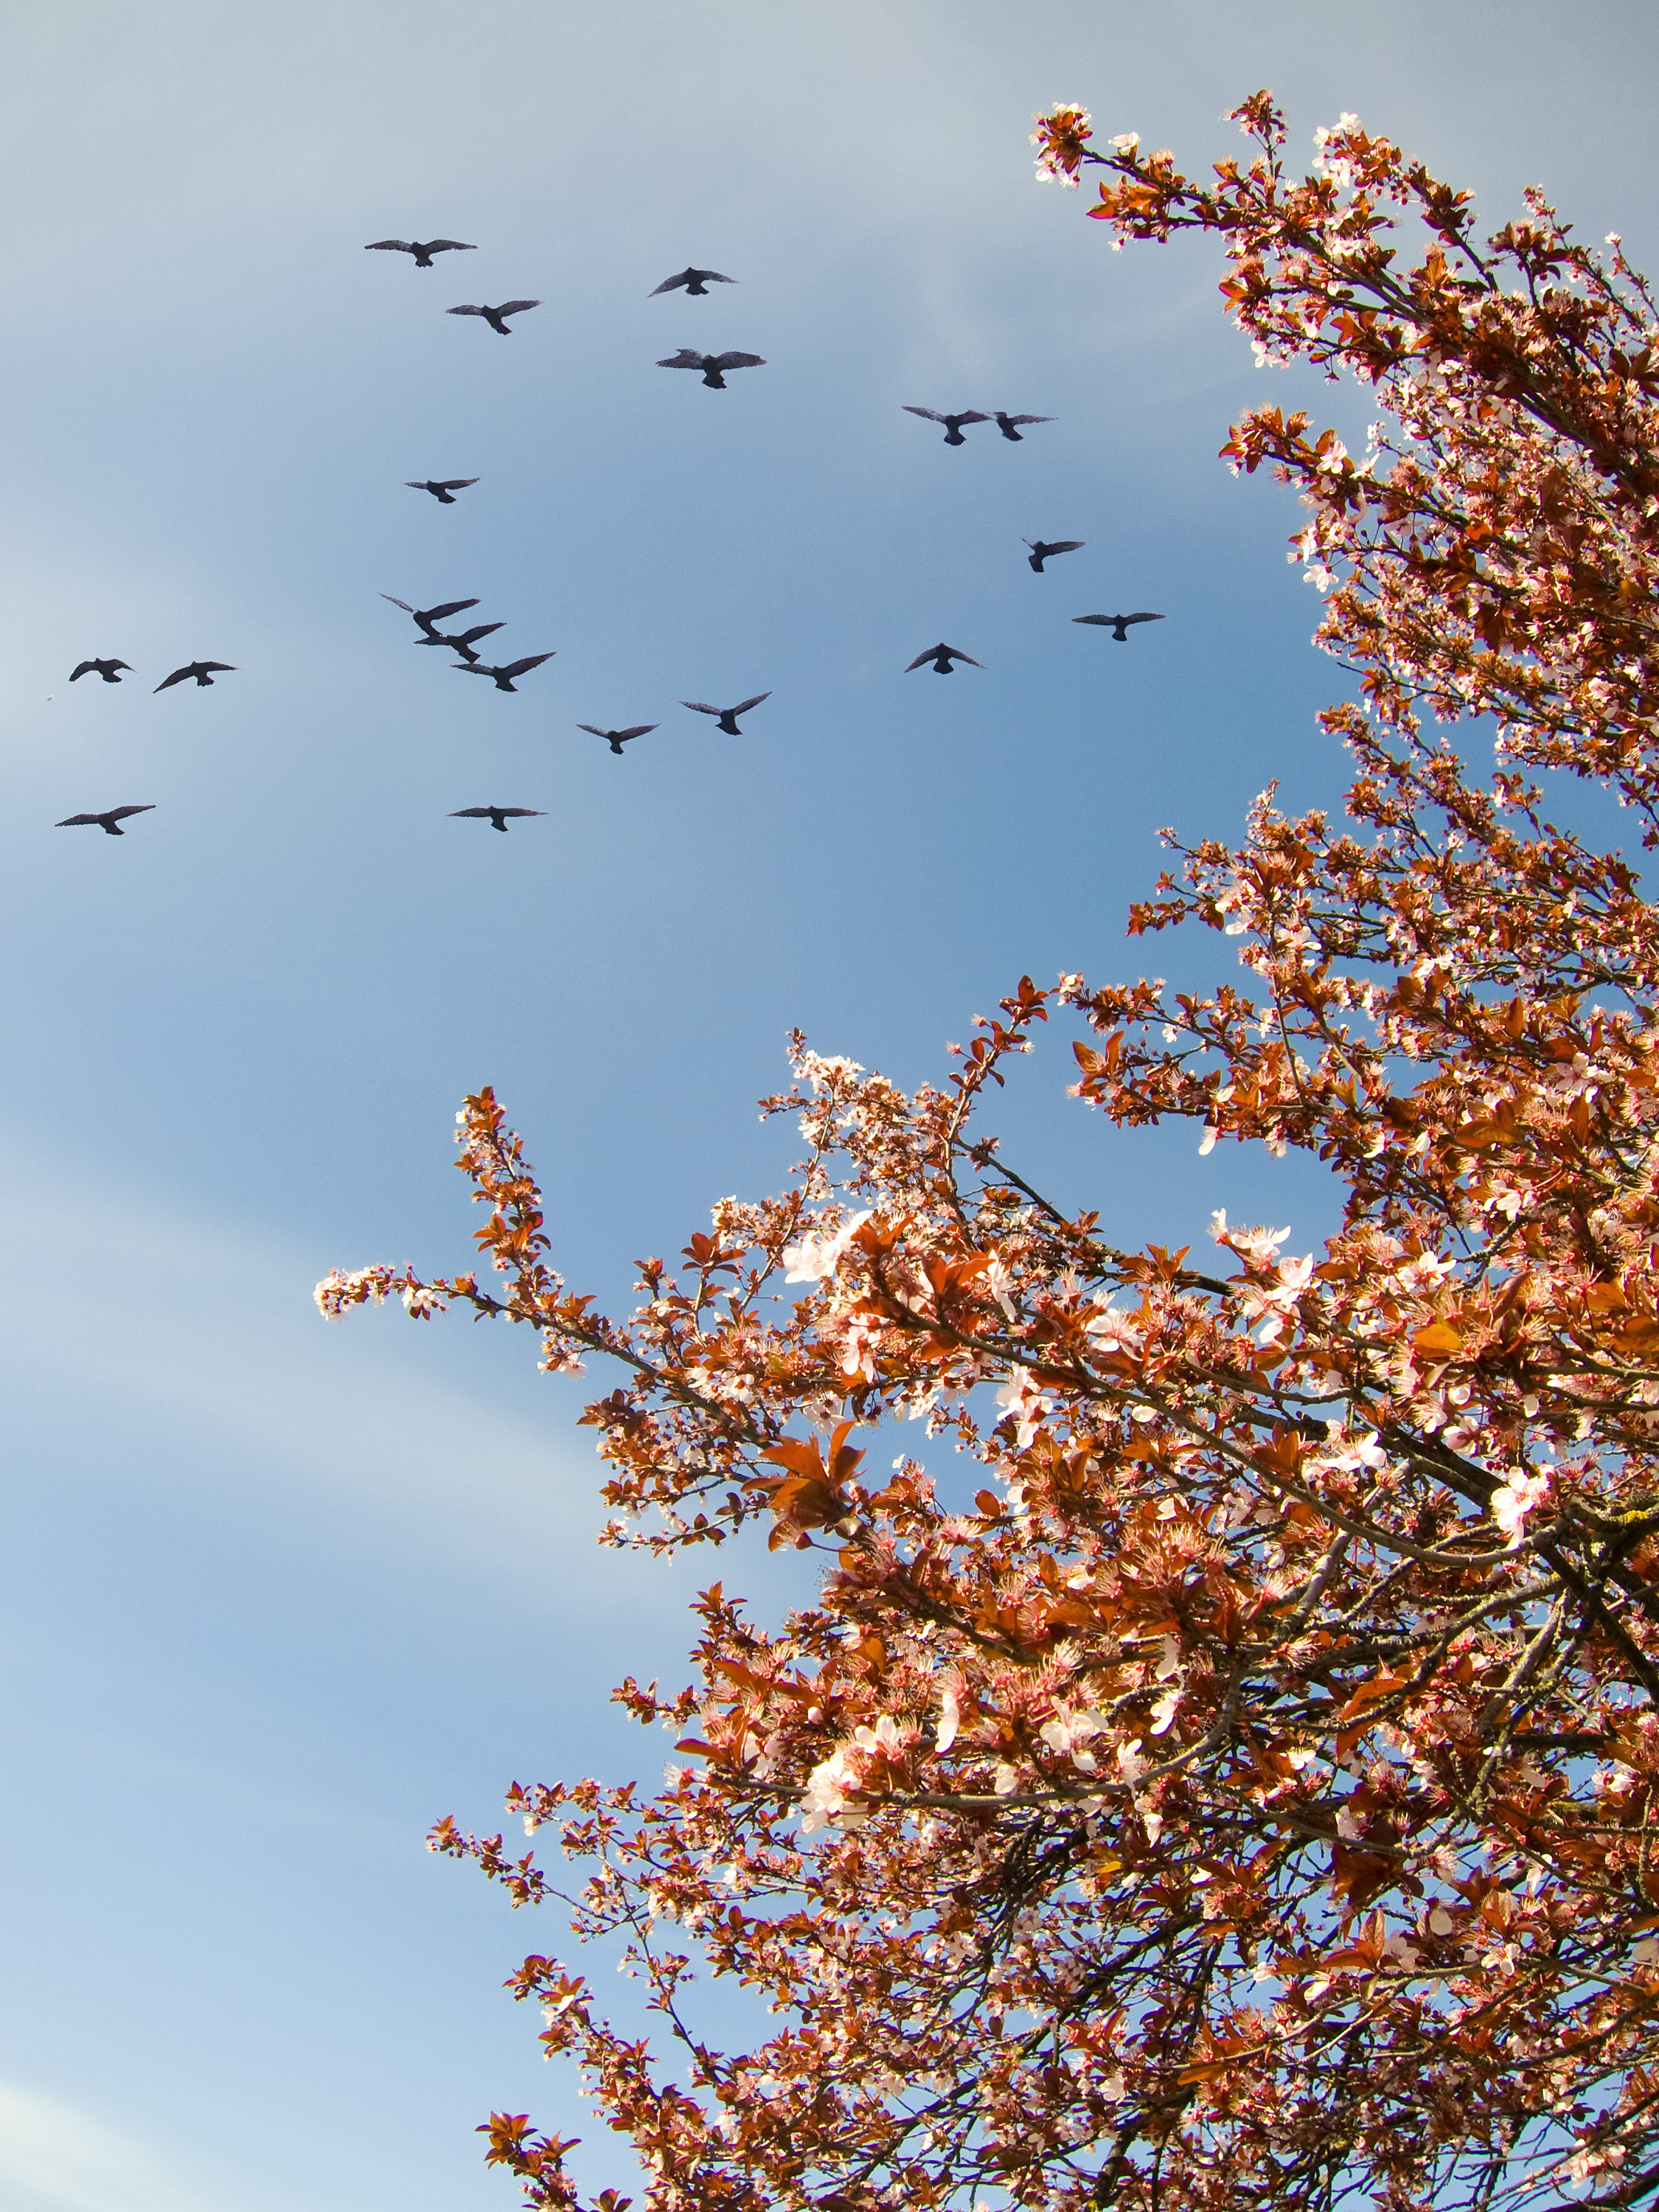
tree, nature, branch, blossom, plant, sky, sunlight, leaf, flower, flock, spring, reflection, autumn, flora, season